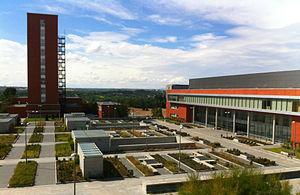
L'université Complutense de Madrid connue officieusement comme « la Complutense » pour avoir été la seule université espagnole autorisée à accorder le titre de docteur au cours de la fin du XIXᵉ et au début du XXᵉ siècle, est l'une des principales et prestigieuses universités d'Espagne. Fondée en 1822 à partir de la réunion dans une seule institution des compétences prévues à différents sites, y compris les études royales du collège Saint-Isidore, le Musée royal des sciences naturelles de Madrid et l'université d'Alcalá, elle est considérée comme l'une des plus vieilles universités du monde.